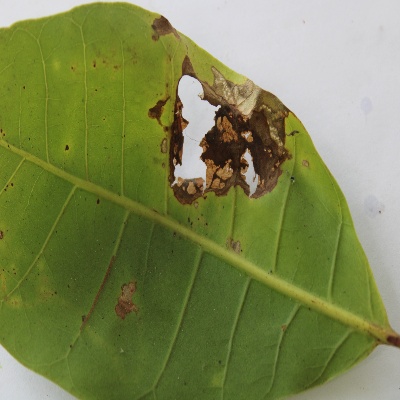
Crop: Cashew
Condition: leaf miner